Viareggio

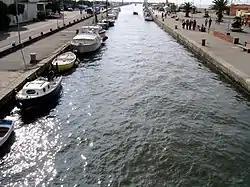
The pier and the Burlamacca's canal.

The first mention of Viareggio dates back to 1169 when a wooden tower guarding the coast was built. A little over two years later, in (1172) a military building named "Turris de Via Regia" was erected, taking its name from the road that linked it to Lucca (known today as via Montramito). In the following years the area around Viareggio, was involved in the hostilities between Pisa and Lucca, in their attempt to gain control over the coastal area. The conflict was spurred by the desire of the Lucchesi to finally gain access to the sea, and to the Pisane fear of the economic competition of its rival city. It is during these years that the feudal Lords of Versilia were forced to abdicate in favour of Castruccio Castracani. In the following years the area upon which Viareggio would eventually be built was marked by a number of minor battles, invasions and pillages. In addition, the area was also affected by the pestilence which, recounted by Giovanni Boccaccio in his masterpiece the "Decameron", spread throughout the whole of Italy.